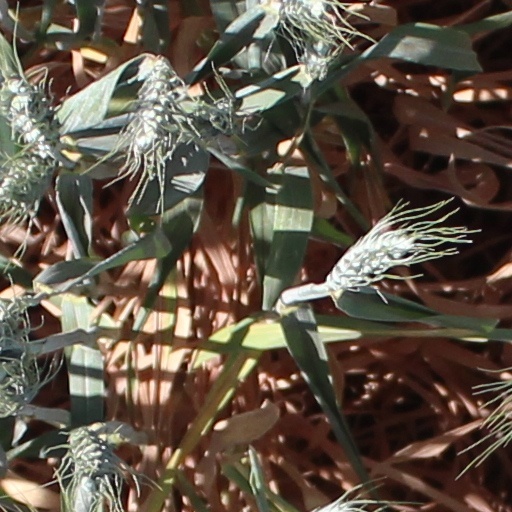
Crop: wheat